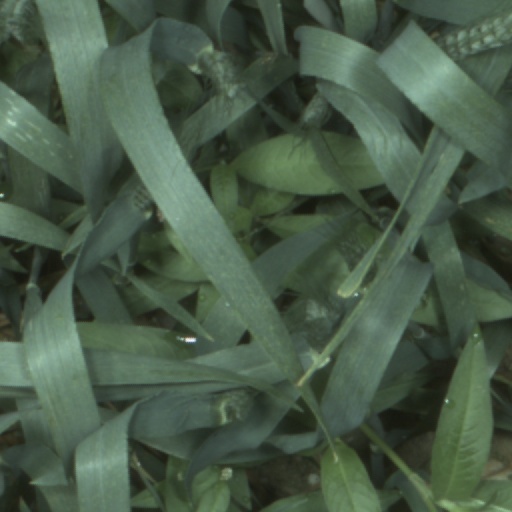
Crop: wheat